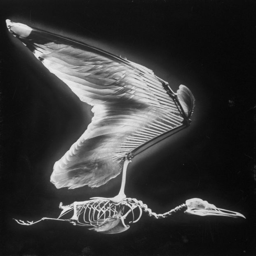
photographer , skeletal structure of a bird